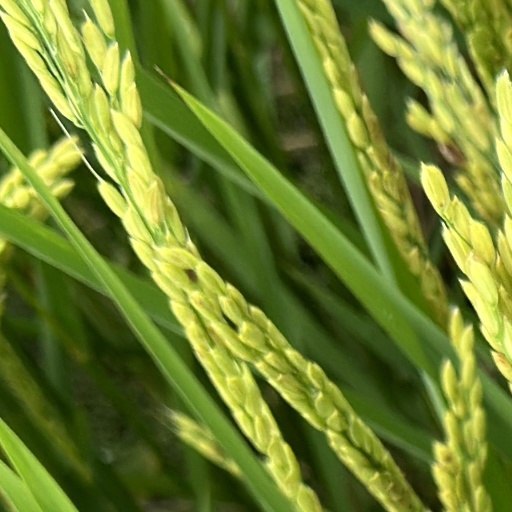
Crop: rice